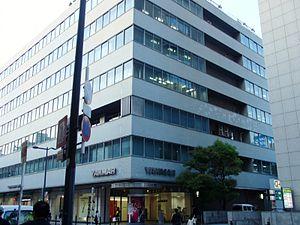
Yanmar Co., Ltd. est une compagnie japonaise fabriquant des moteurs. L'entreprise est principalement reconnue pour ses moteurs marins et d'engins de travaux publics. L'équipe de Cerezo Ōsaka était originellement celle de Yanmar Diesel. Les moteurs produits sont utilisés dans différents secteurs.